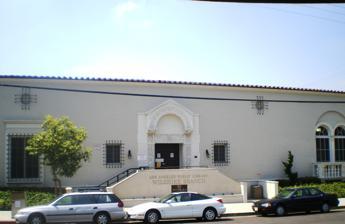
Building: Wilshire Branch Library
Country: United States of America
Year built: 1926
United States historic place Wilshire Branch U.S. National Register of Historic Places Los Angeles Historic-Cultural Monument No. 415 Wilshire Branch, 2008 Show map of the Los Angeles metropolitan area Show map of California Show map of the United States Location 149 N. Saint Andrews Pl., Los Angeles, California Coordinates 34°4′28″N 118°18′39″W / 34.07444°N 118.31083°W / 34.07444; -118.31083 Built 1926 Architect Ruoff, Allen Architectural style Spanish Colonial Revival MPS Los Angeles Branch Library System TR NRHP reference No. 87001024 LAHCM No. 415 Significant dates Added to NRHP May 19, 1987 Designated LAHCM 1989-02-01 Wilshire Branch Library, a branch of the Los Angeles Public Library , is a captivating piece of history nestled in the Mid-Wilshire section of Los Angeles, California . Constructed in 1926, this architectural gem was designed by the renowned architect Allen Ruoff, drawing inspiration from the Italian Romanesque style. In 1987, the Wilshire Branch and several other branch libraries in Los Angeles were added to the National Register of Historic Places as part of a thematic group submission. The application noted that the branch libraries had been constructed in a variety of period revival styles to house the City of Los Angeles' initial branch library system. Services and programs The Wilshire Branch Library offers a wide array of services and programs to meet the diverse needs of the community. Its extensive collection includes books, magazines, DVDs, and various digital resources. The library provides free access to computers and Wi-Fi, making it a vital resource for students, job seekers, and researchers. Regular programs include children's story times, adult book clubs, and educational workshops on topics ranging from digital literacy to financial planning. The library also hosts special events and community gatherings, fostering a sense of community and providing a space for cultural and educational enrichment. Community engagement As a community hub, the Wilshire Branch Library plays an integral role in the neighborhood. It collaborates with local schools, organizations, and community groups to offer outreach programs and events that cater to the interests and needs of local residents. The library's commitment to accessibility and inclusivity is reflected in its diverse range of services, which are designed to support lifelong learning and community engagement. Whether through its programming for children and teens, resources for adults, or events that celebrate local culture, the Wilshire Branch Library continues to be a cornerstone of the community. See also Los Angeles portal National Register of Historic Places listings in Los Angeles List of Los Angeles Historic-Cultural Monuments in the Wilshire and Westlake areas Los Angeles Public Library References